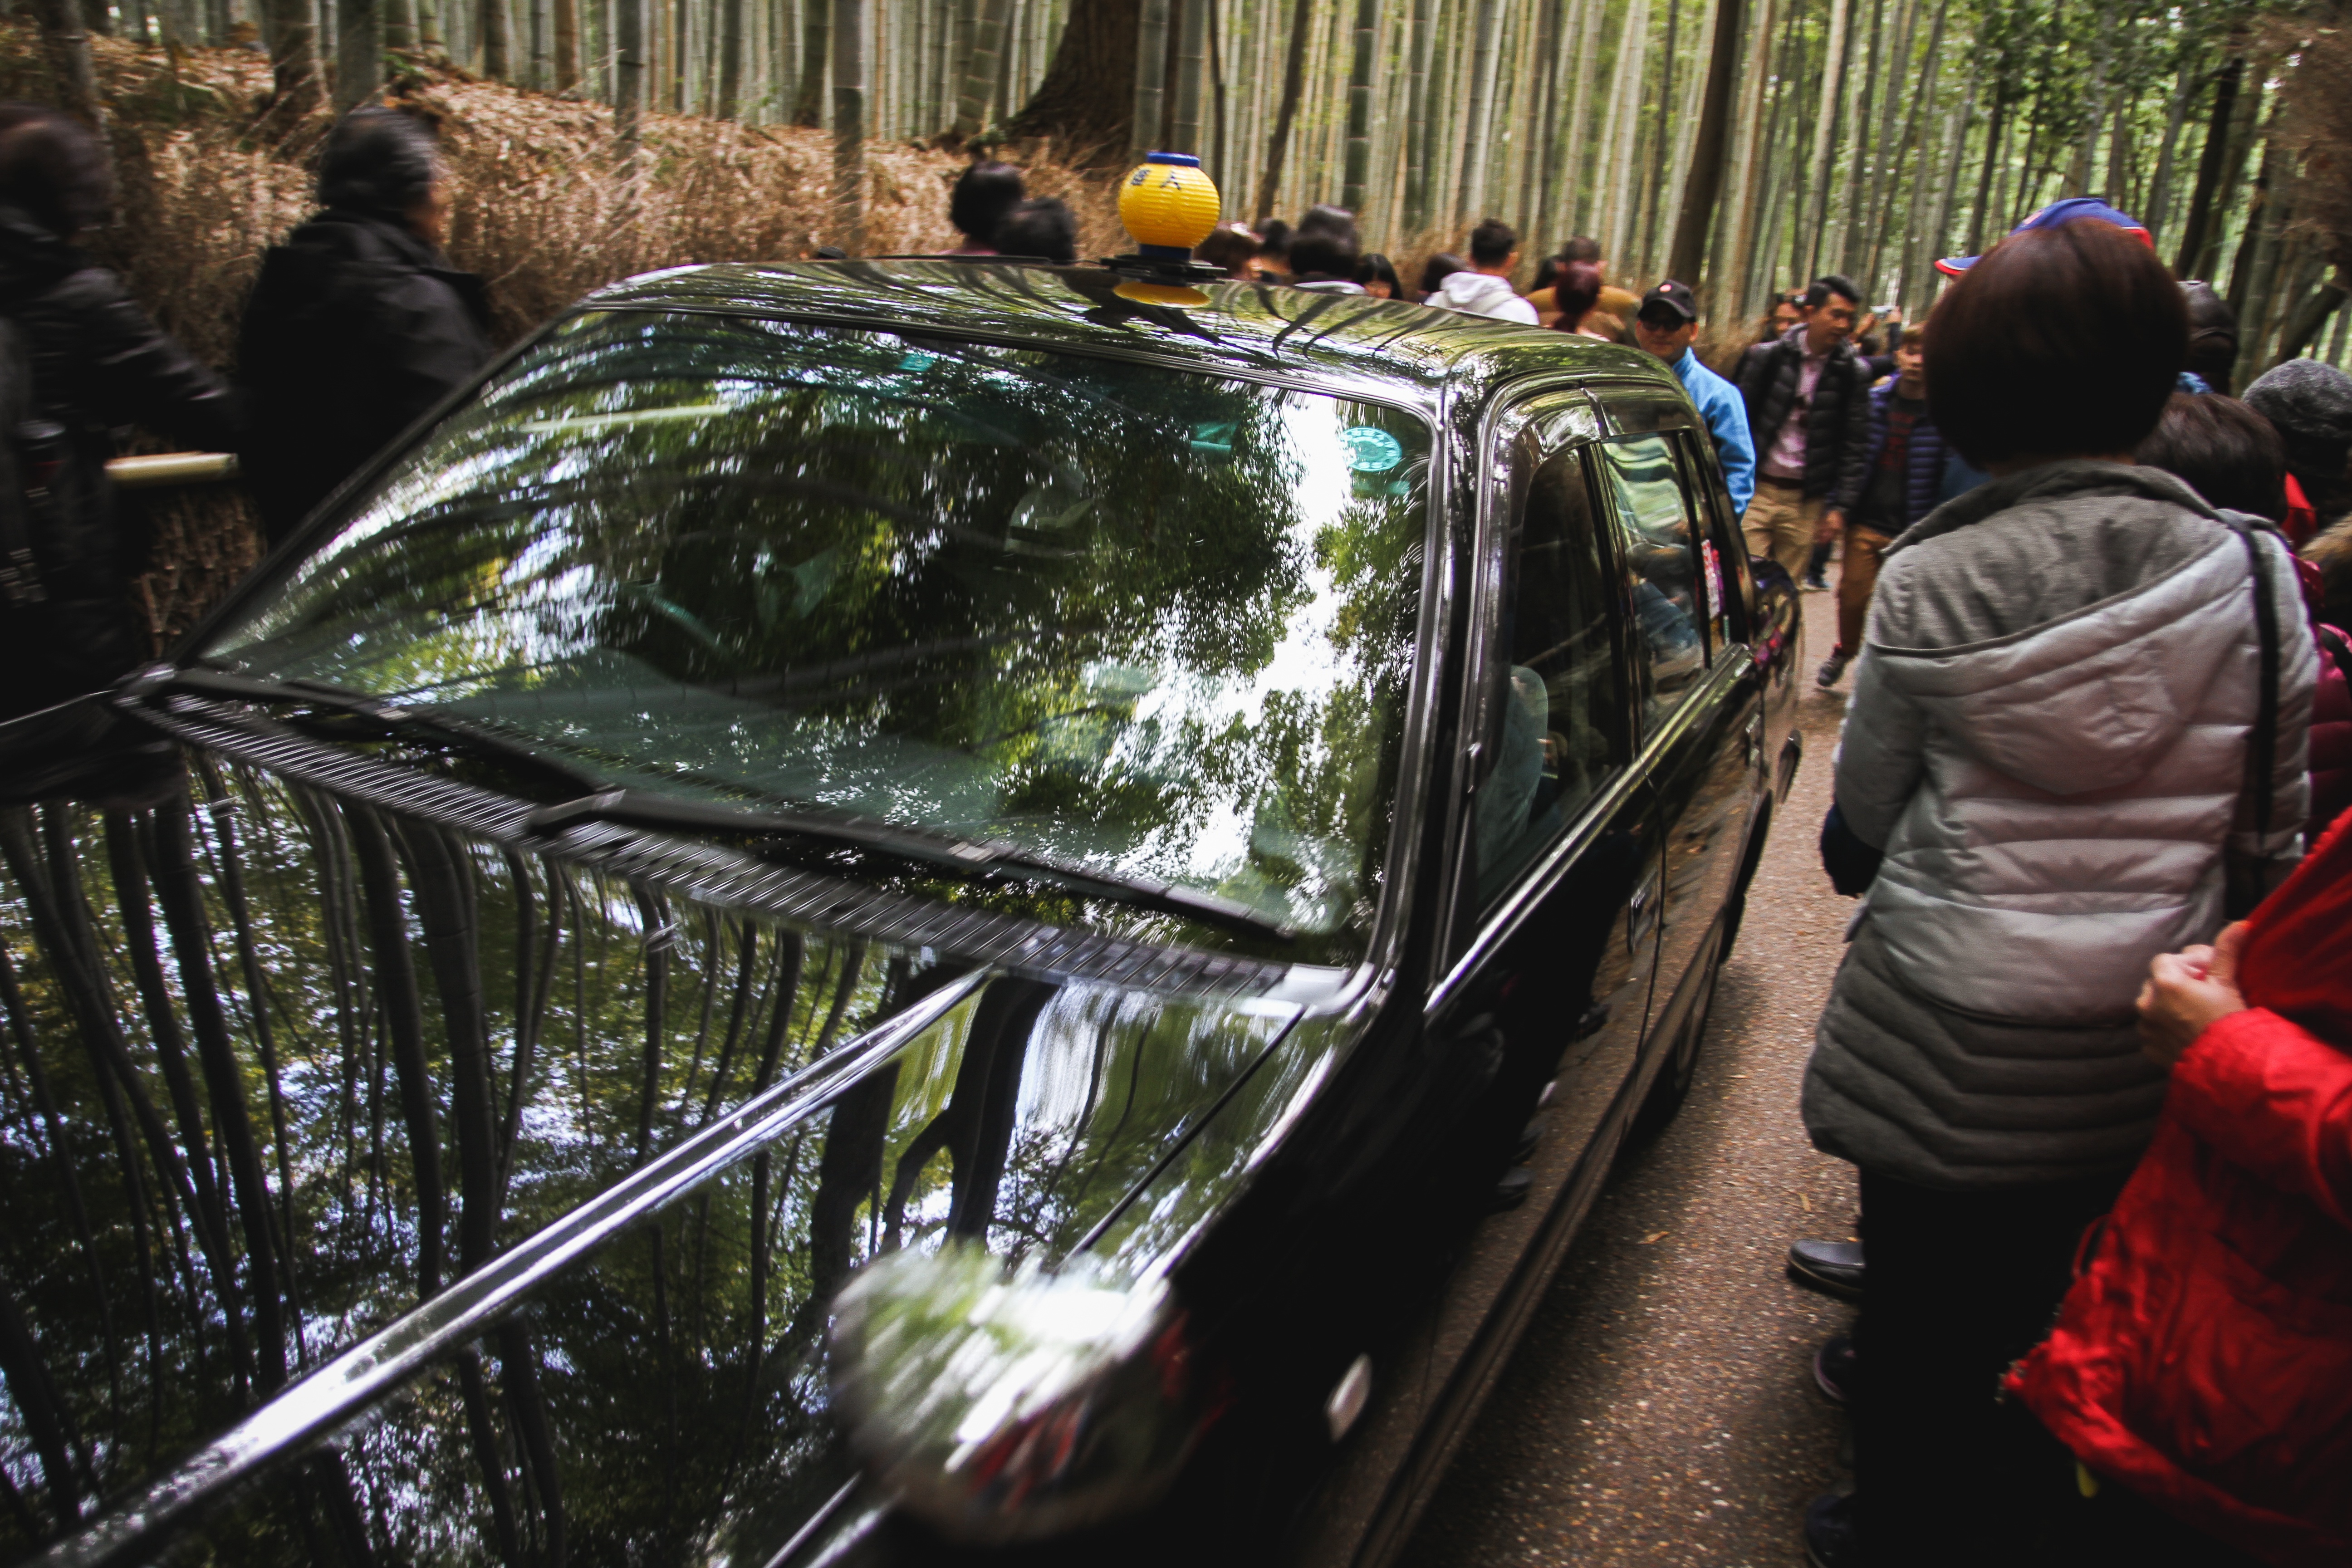
car, driving, vehicle